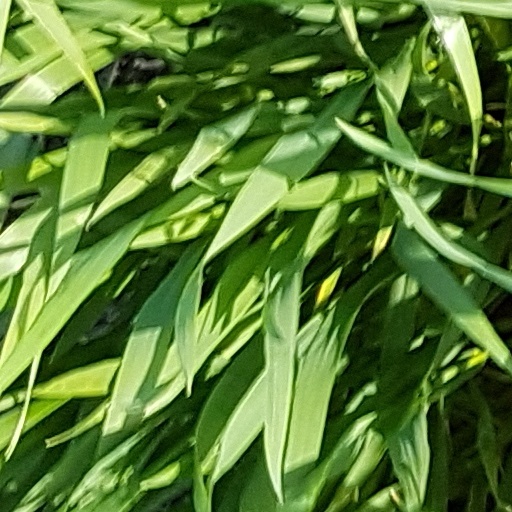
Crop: wheat